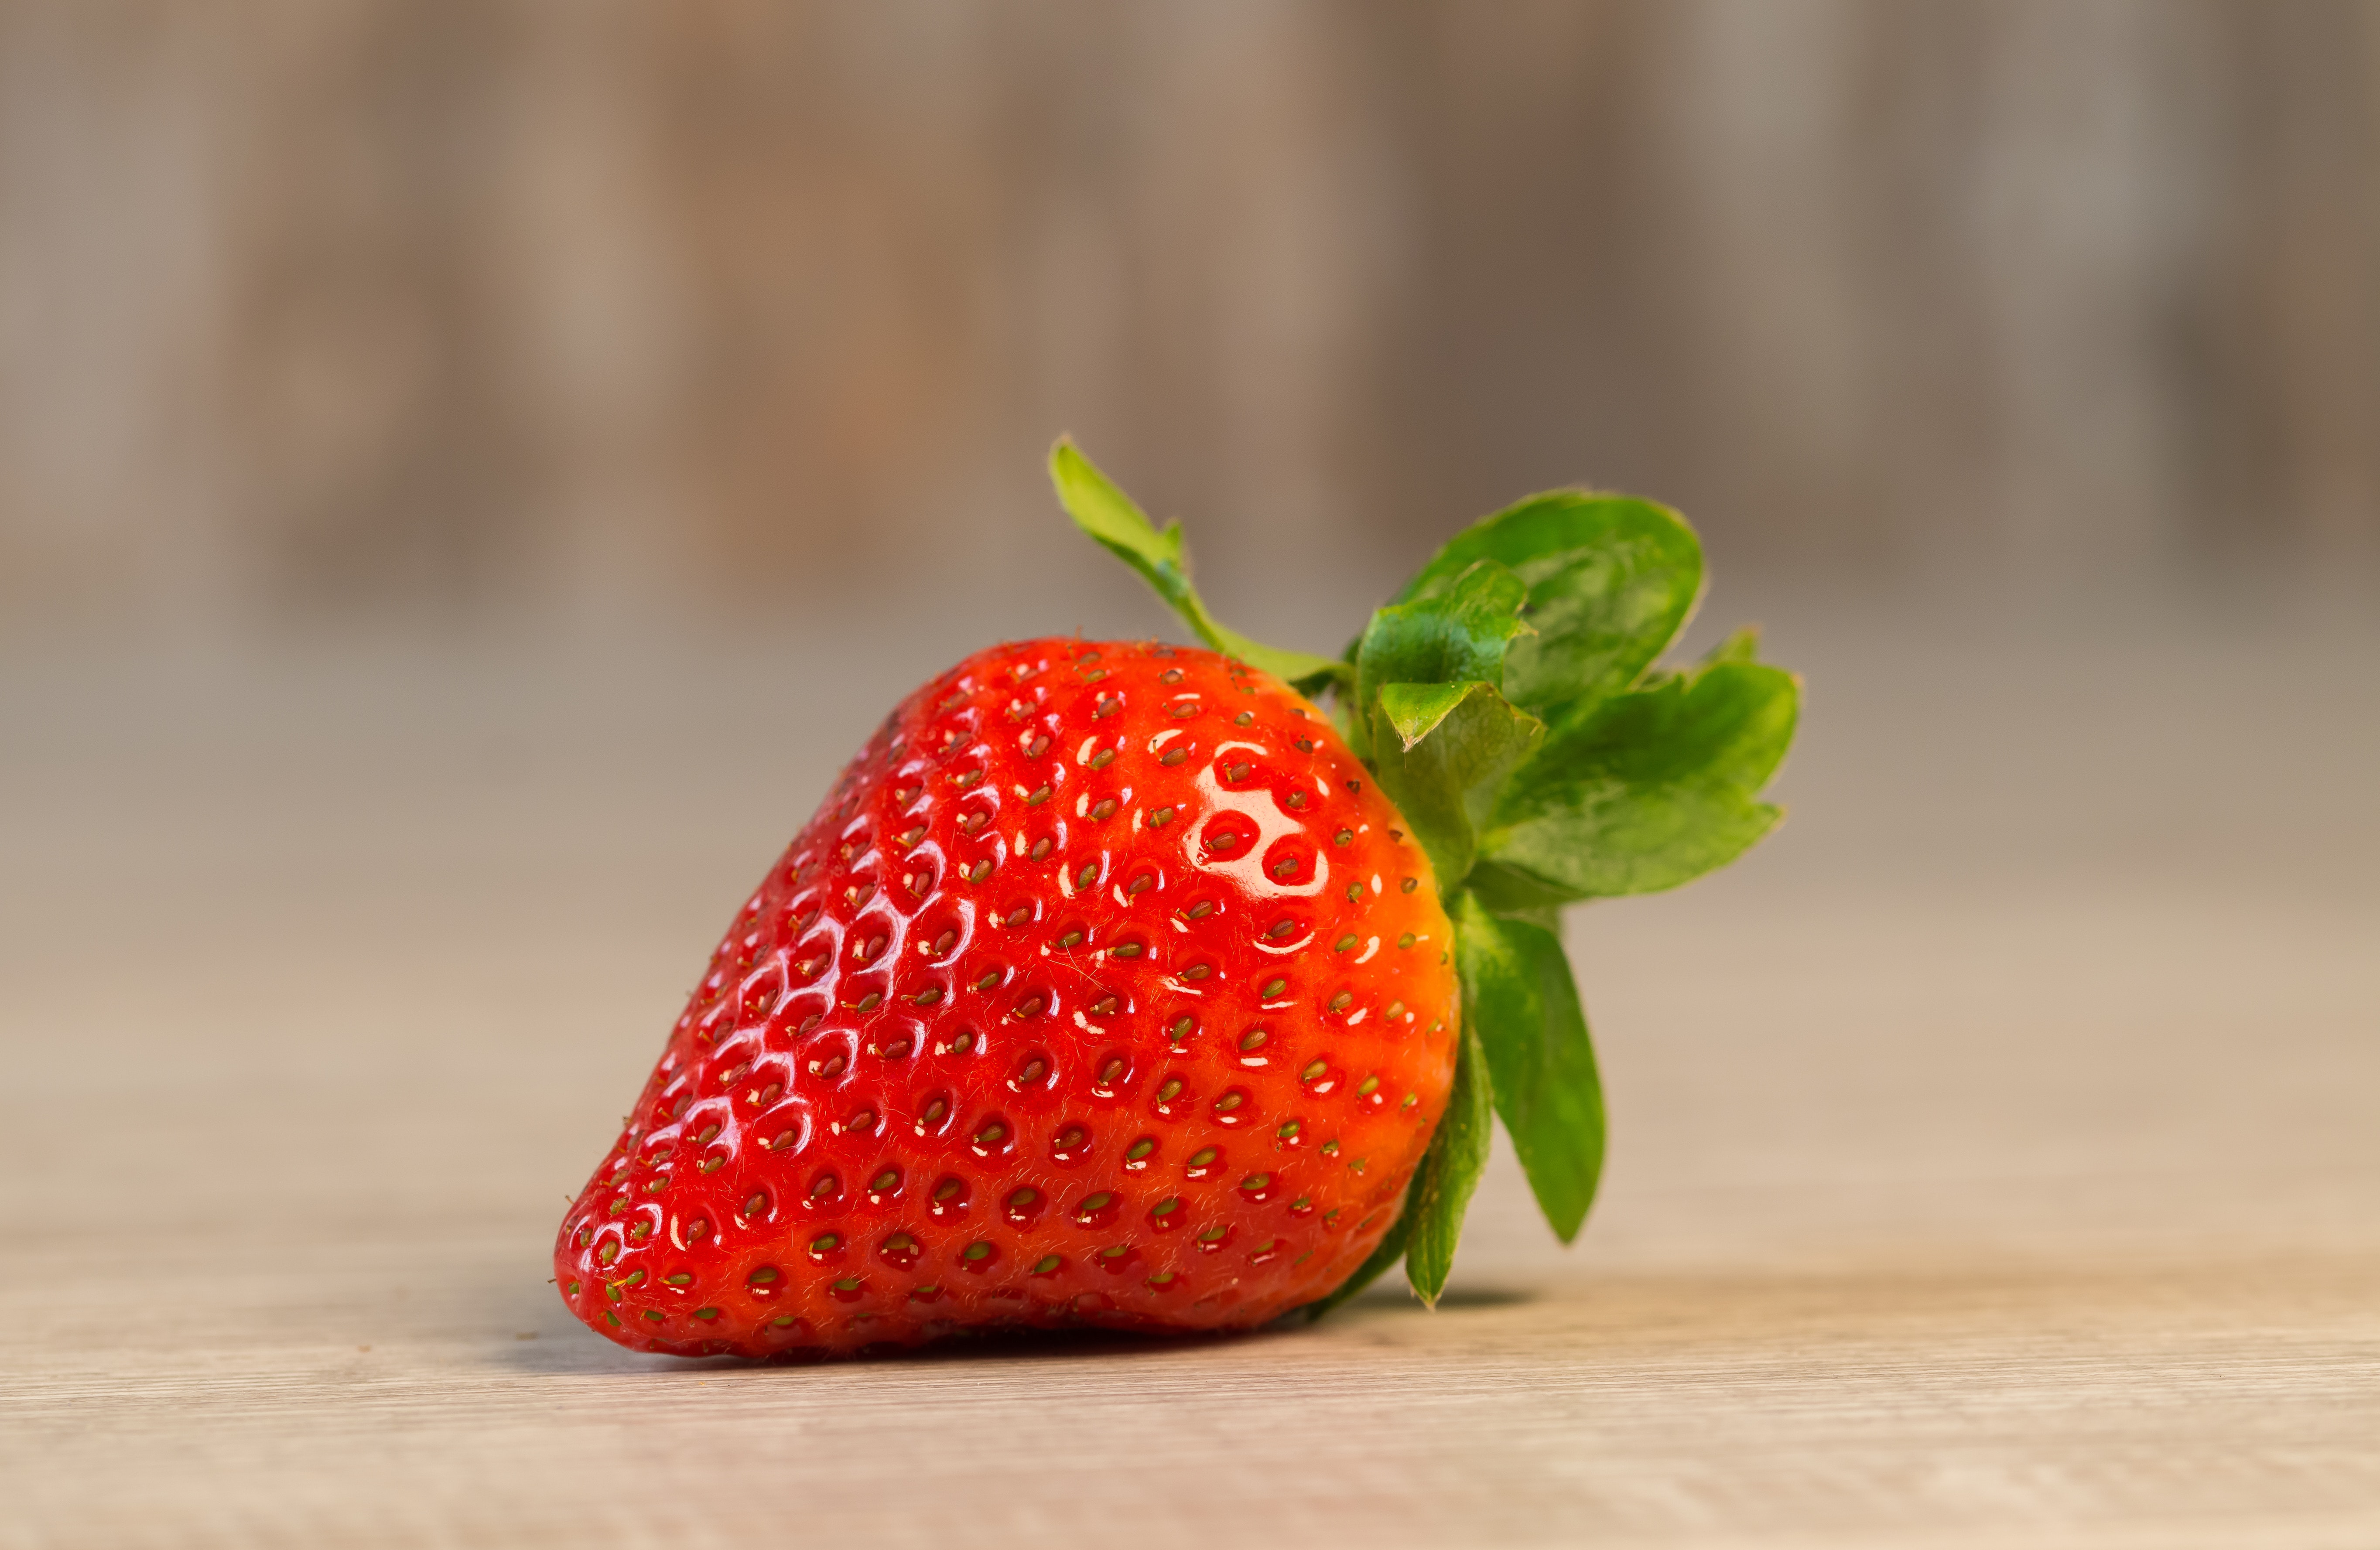
strawberry, strawberries, natural foods, accessory fruit, fruit, berry, plant, food, frutti di bosco, still life photography, Superfruit, superfood, sweetness, produce